Livio Dante Porta

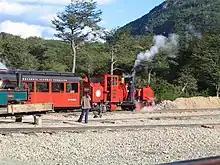
"Ing.L.D.Porta", the FCAF gauge Garratt named in his honour

Porta was born in Paraná, Entre Ríos, and studied civil engineering, concluding his studies in 1946, at a time when steam was already giving way to diesel and electric locomotives in Europe and North America.